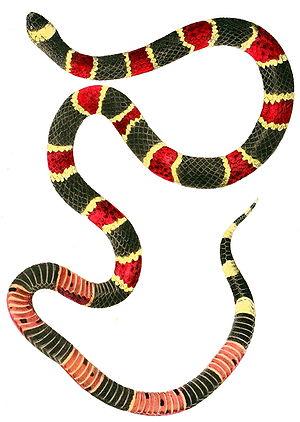
Micrurus fulvius ou serpent arlequin est une espèce de serpents de la famille des Elapidae.
Le mimétisme est une stratégie adaptative d'imitation. Cela permet par exemple à une espèce d'échapper à d'éventuels prédateurs. Le processus le plus étudié est le mimétisme visuel, mais il existe aussi un mimétisme chimique, acoustique, tactile, comportemental.
Micrurus est un genre de serpents de la famille des Elapidae. Ce sont des serpents venimeux de type « serpent corail ».